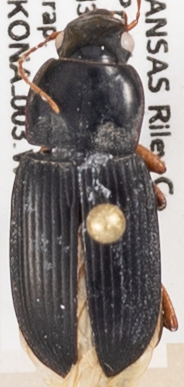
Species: Harpalus pensylvanicus
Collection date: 2018-09-13 04:00:00
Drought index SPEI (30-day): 1.69
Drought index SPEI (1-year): -0.9
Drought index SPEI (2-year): -0.922